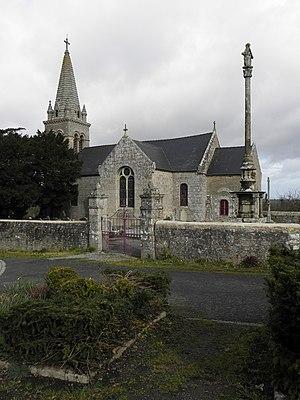
Église saint-Maudez, commune de saint-Maudez (22). Vue méridionale, avec les deux croix inscrites monuments historiques.
La liste des églises des Côtes-d'Armor recense de la manière la plus complète possible les églises, cathédrales et basiliques situées dans le département français des Côtes-d'Armor.
Saint-Maudez [sɛ̃mode] est une commune française située dans le département des Côtes-d'Armor en région Bretagne.